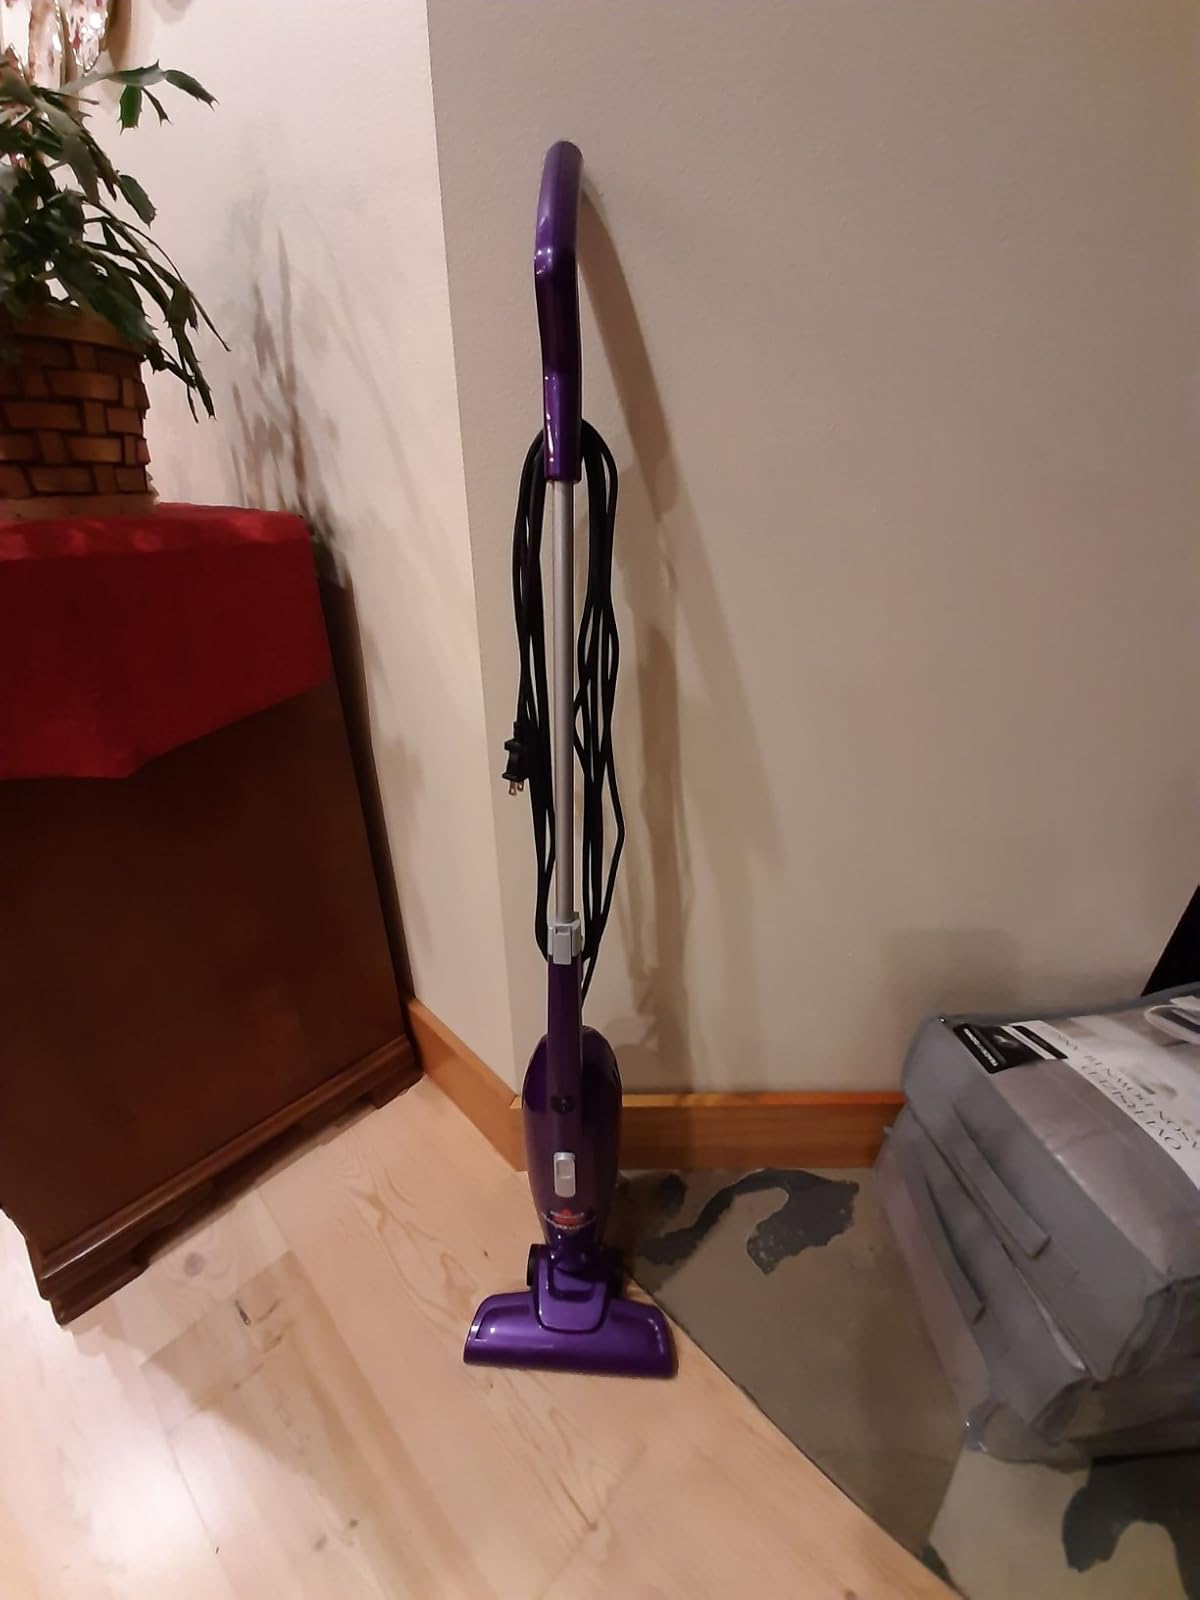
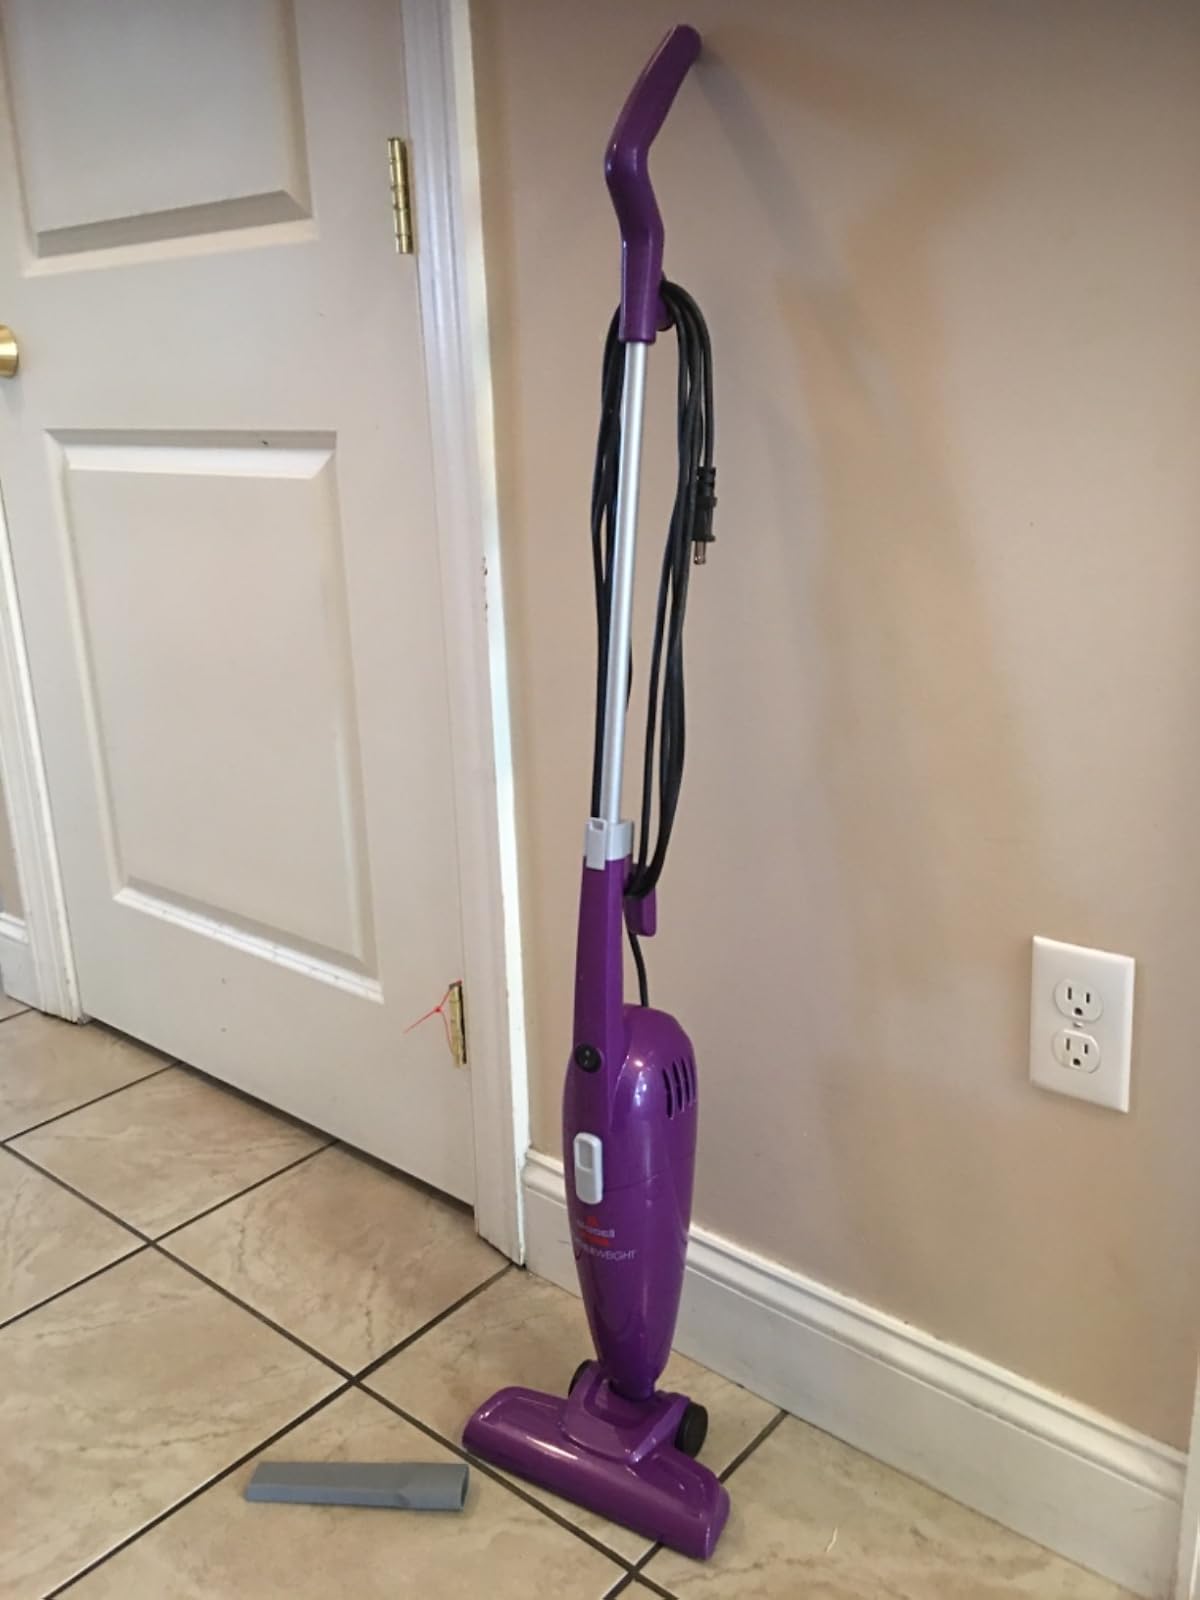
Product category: items_vacuum
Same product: yes